Pierre Reymond

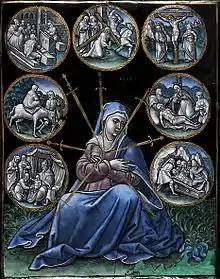
"Plaque with Seven Sorrows of Mary" by Pierre Reymond, National Museum in Warsaw, 1541

Reymond managed a large workshop in Limoges, where one of his disciples was Pierre Courteys. As was the practice of the time, pieces produced in his workshop bore his initials even though they were not necessarily his work. He specialized in tableware decorated with mythological scenes including cups, plates, bowls, and dishes.